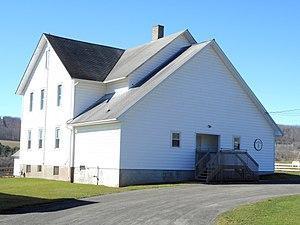
West Burlington Township est un township, situé dans le comté de Bradford, en Pennsylvanie, aux États-Unis. En 2010, il comptait une population de 696 habitants.